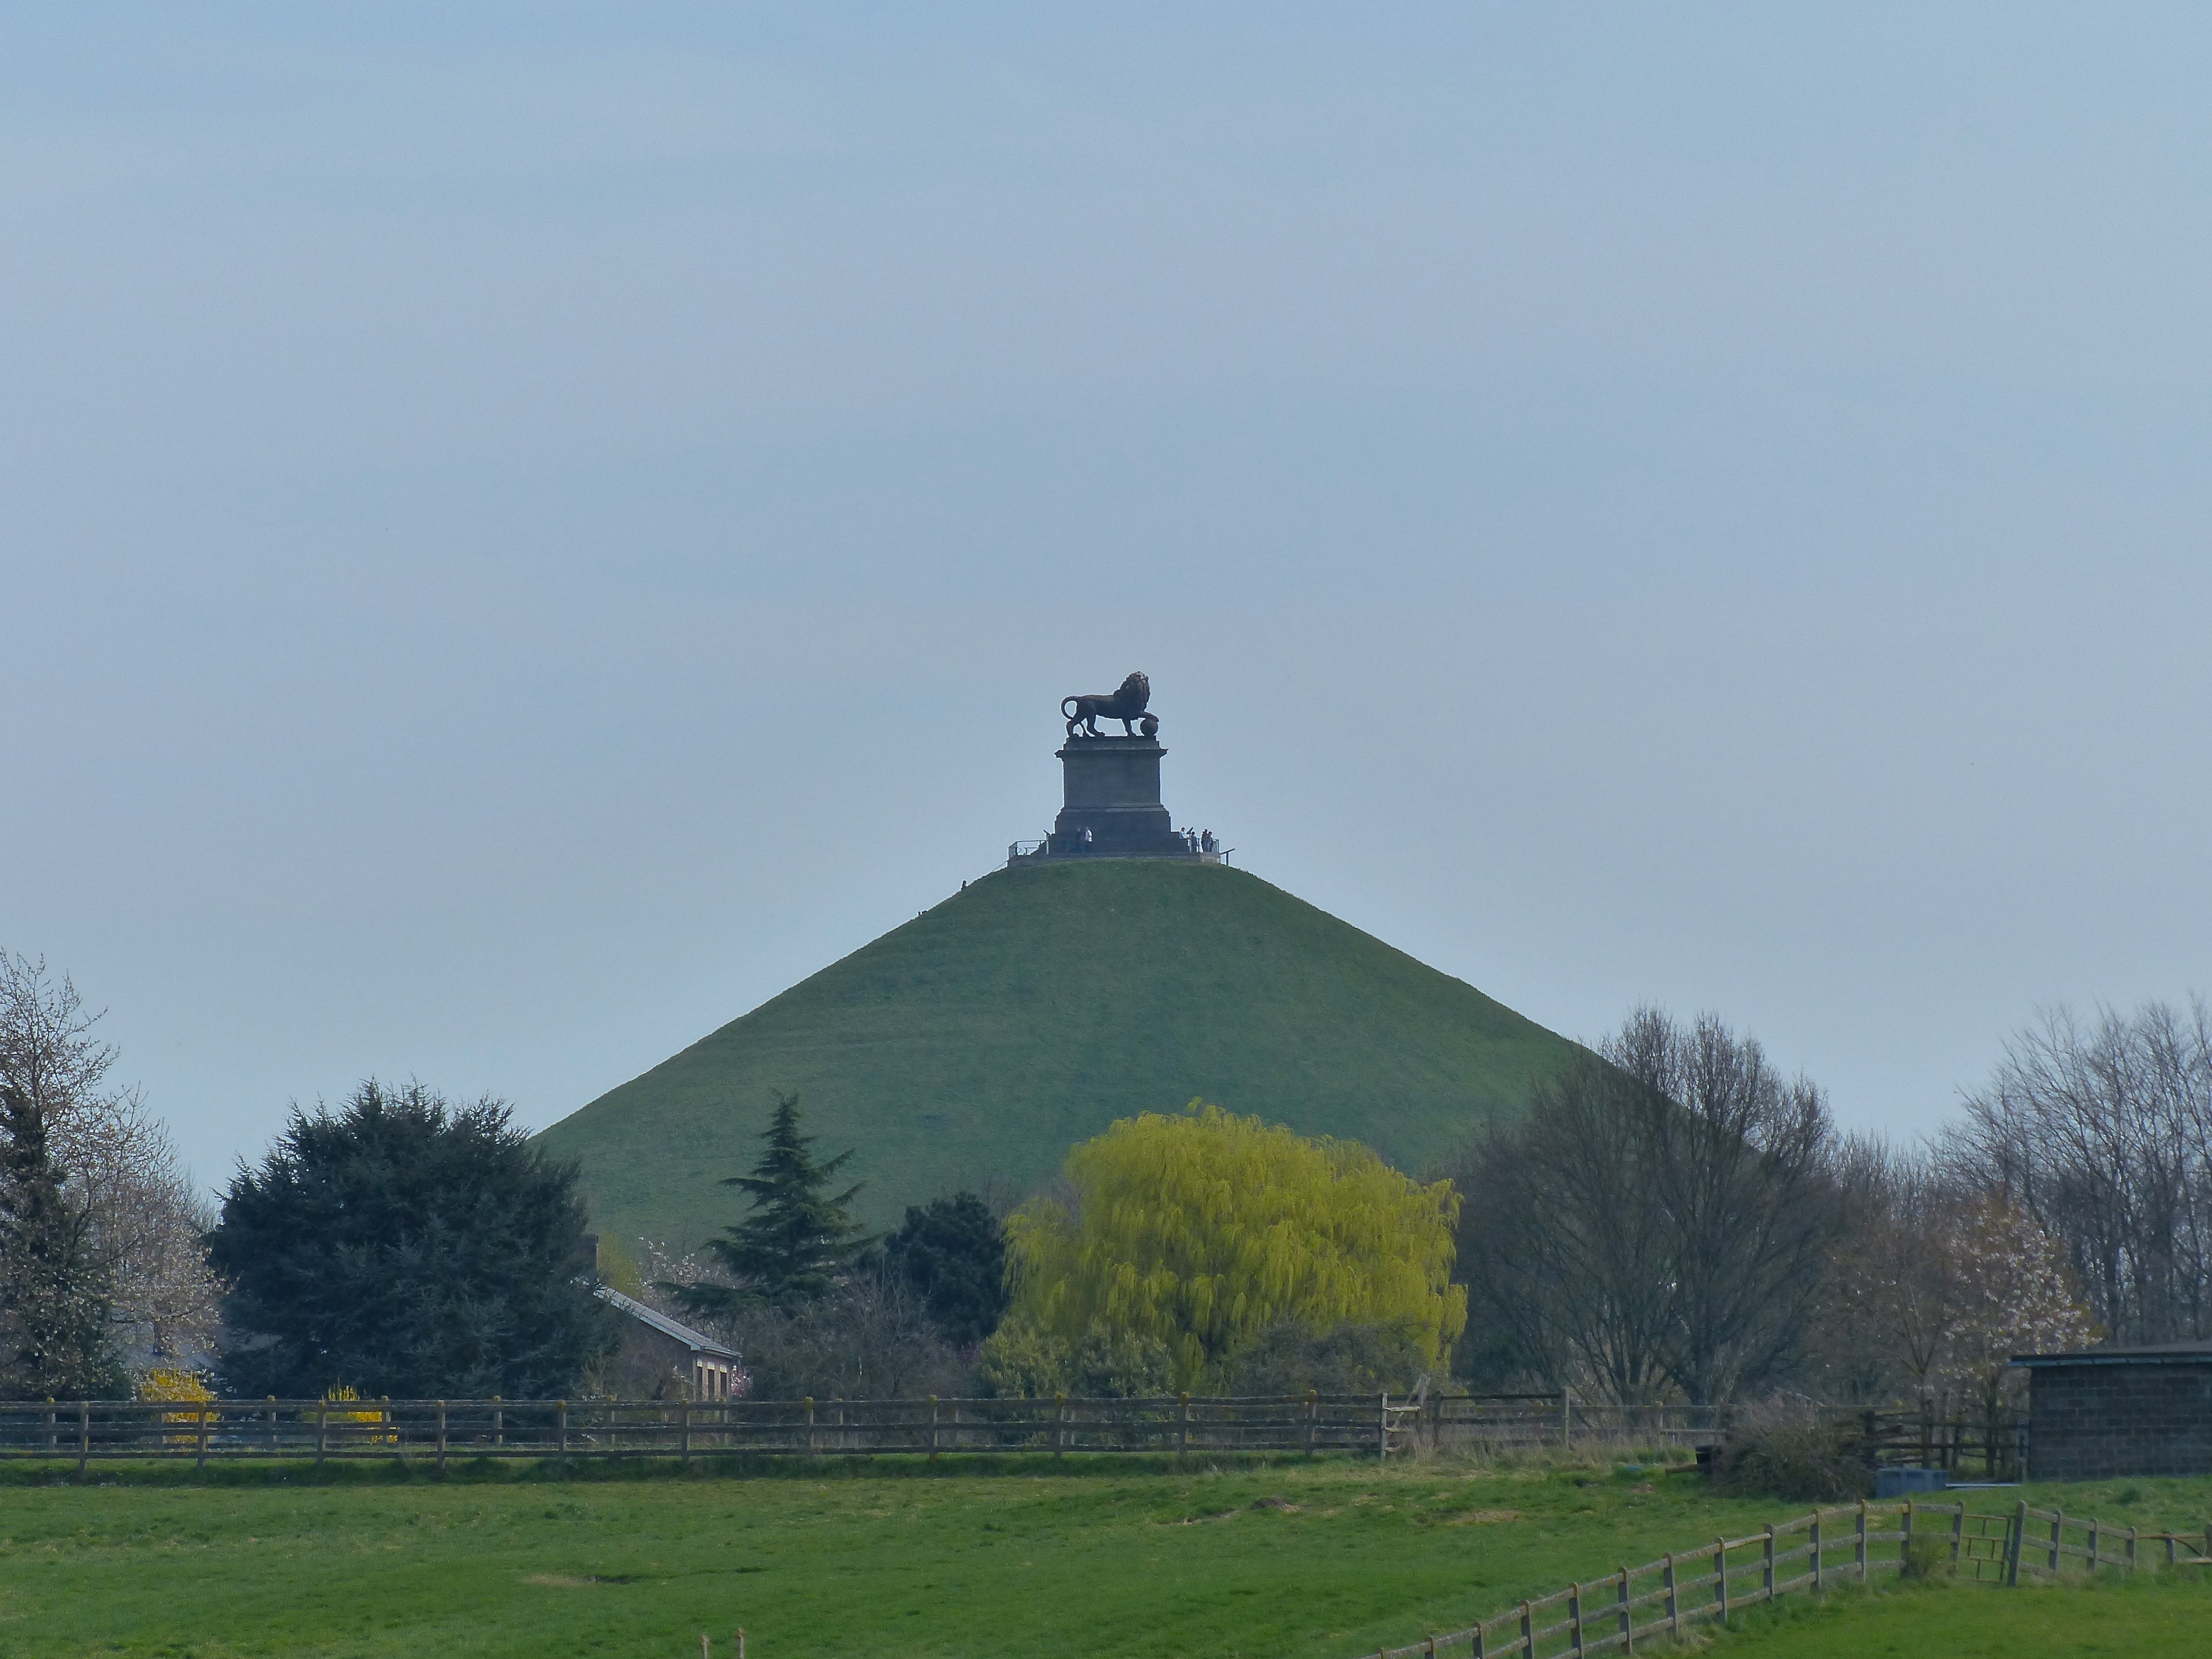
girl, track, sport, field, farm, prairie, hill, boy, running, run, monument, europe, tower, runner, plain, belgium, competition, highschool, athletics, meet, waterloo, trackfield, battlefield, rural area, lionsmound, atmospheric phenomenon